1st Weather Reconnaissance Squadron

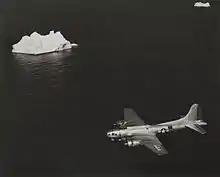
RB-17E #41-9140. Modified B-17s like this were used over the North Atlantic by the 1st & 53d Weather Reconnaissance Squadrons.

The 1st Weather Reconnaissance Squadron is an inactive United States Army Air Force unit. It saw service between April 1943 and May 1945. On 21 December the squadron was inactivated at Grenier Field, New Hampshire.